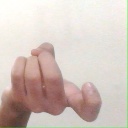
अक्षर: ज